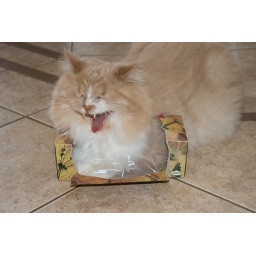
Yawning cat in a Kleenex box -- IMG_23662_750